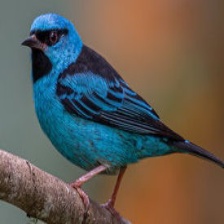
Species: BLUE DACNIS
Scientific name: DACNIS CAYANA